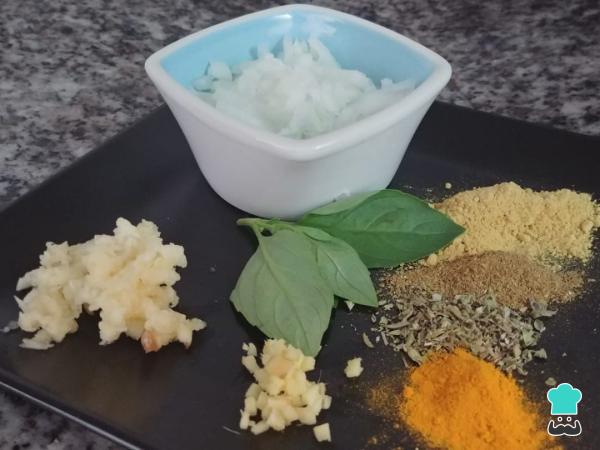
Ahora introduce en el cazo todos los demás ingredientes: la cebolla y el ajo picados en dados pequeños, jengibre rallado o cortado muy finito, comino, cardamomo, orégano, cúrcuma, nuez moscada y las hojas de albahaca.Si quieres probar también mantequilla de sabores no te pierdas esta con ajo y perejil.